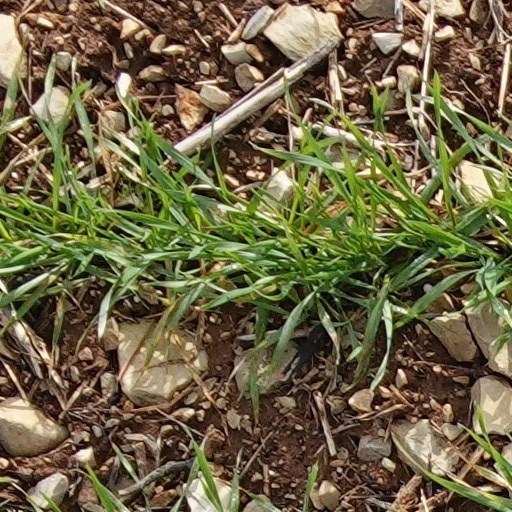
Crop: wheat